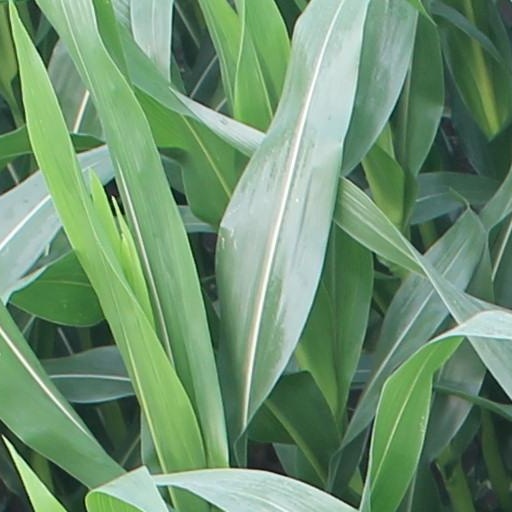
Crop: maize; corn